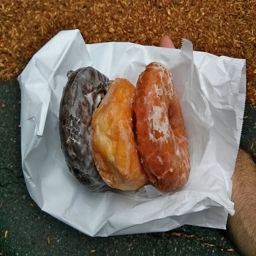
a person holding a paper bag with three donuts
Someone holding in their hand three donuts on a paper bag.
Three doughnuts  presented on a flattened paper bag.
a hand holding three different donuts on a white bag
there are three donuts on a white paper bag